Lateran Council of 649

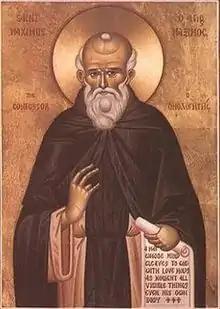
Maximus the Confessor, the author of the council's canons

The Lateran Council of 649 was a synod held in the Basilica of St. John Lateran to condemn Monothelitism, a Christology espoused by many Eastern Christians, and Pope Honorius. The Council did not achieve ecumenical status in either East or West, but represented the first attempt of a pope to convene an ecumenical council independent of the Roman emperor.